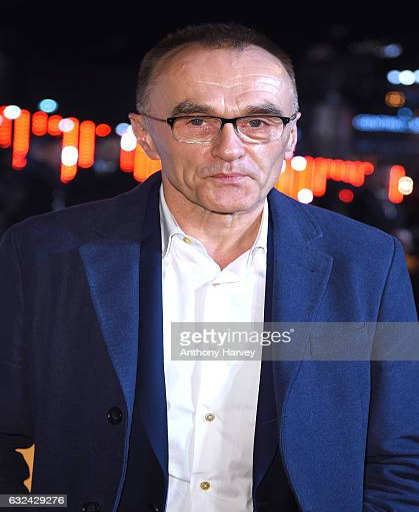
film director attends the world premiere